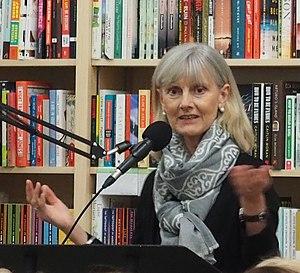
Jacqueline Winspear, née en 1955 dans le Kent, est une romancière britannique, auteur d'une série de plusieurs romans policiers historiques centrés sur le personnage de Maisie Dobbs. Elle a notamment remporté le Prix Agatha 2004 avec le second titre de la série, Les Demoiselles de la Plume blanche.